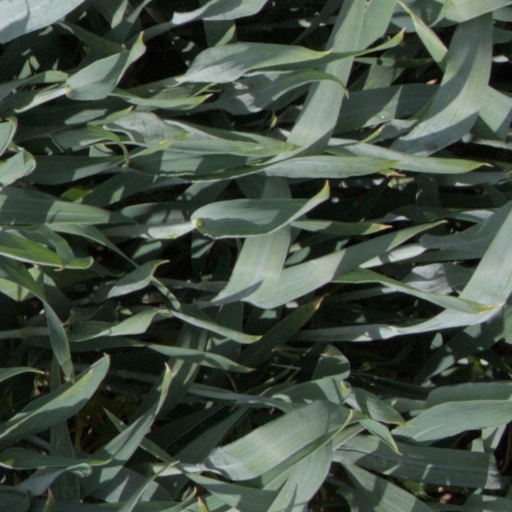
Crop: wheat